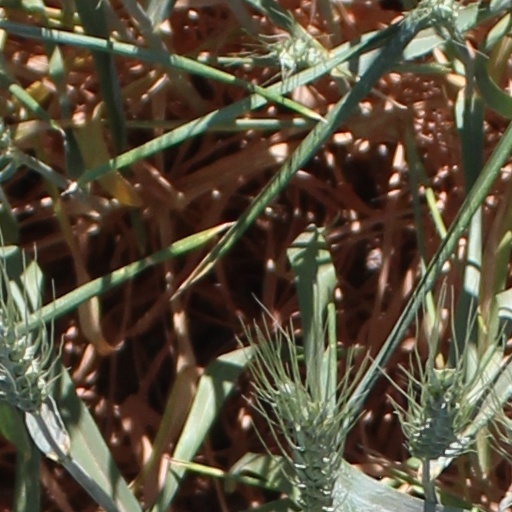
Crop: wheat